Gemsbok

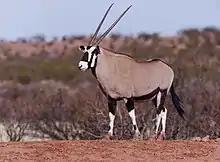
Buck on the Jornada del Muerto trail north of Upham, New Mexico, USA

In 1969, the New Mexico State Department of Game and Fish decided to introduce gemsbok to the Tularosa Basin, New Mexico, in the United States. Ninety-three were released from 1969 to 1977, with the current population estimated to be around 3,000 individuals. Gradually expanding their range from Tularosa Basin towards the west and northwest, an unknown number of animals are now also established in the San Andres National Wildlife Refuge, the Jornada Biosphere Reserve as well as the endorheic drainage basins east of Caballo Mountains, especially where these are traversed by the Jornada del Muerto trail north of Upham.